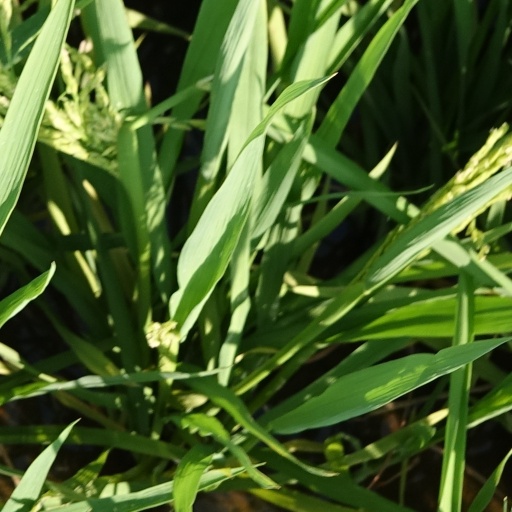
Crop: rice